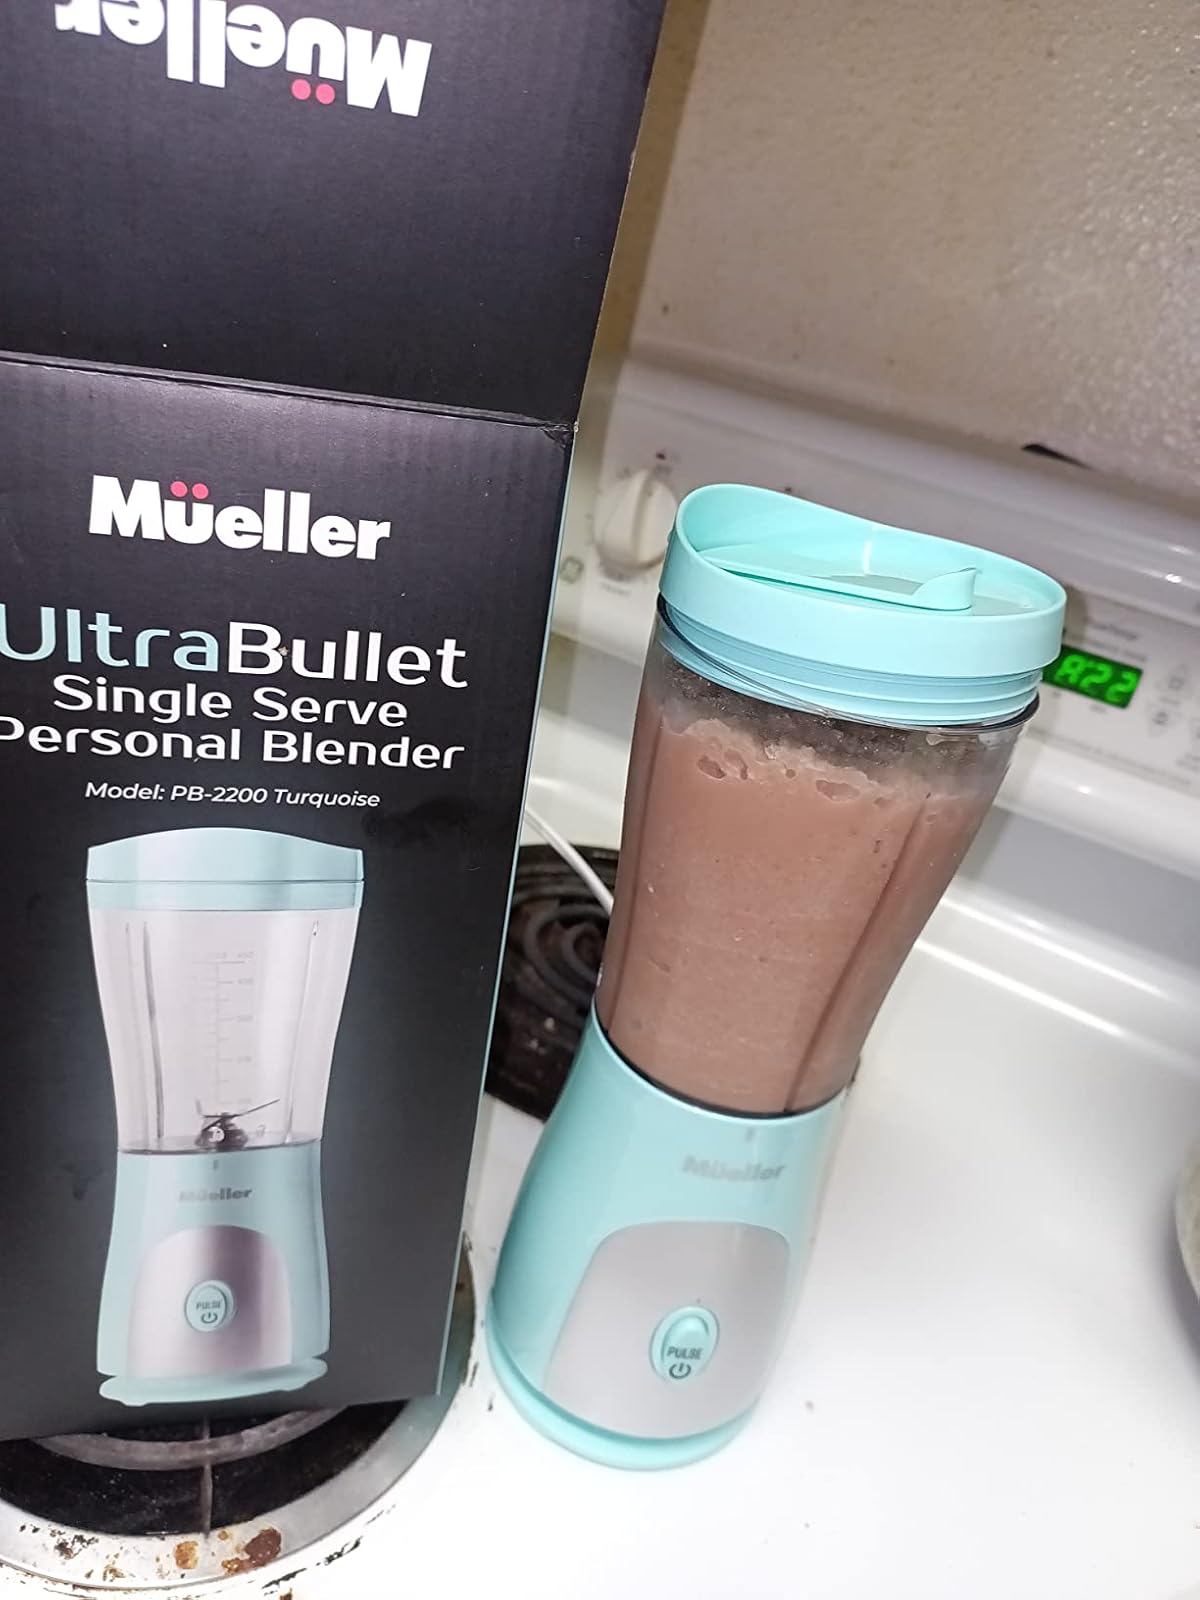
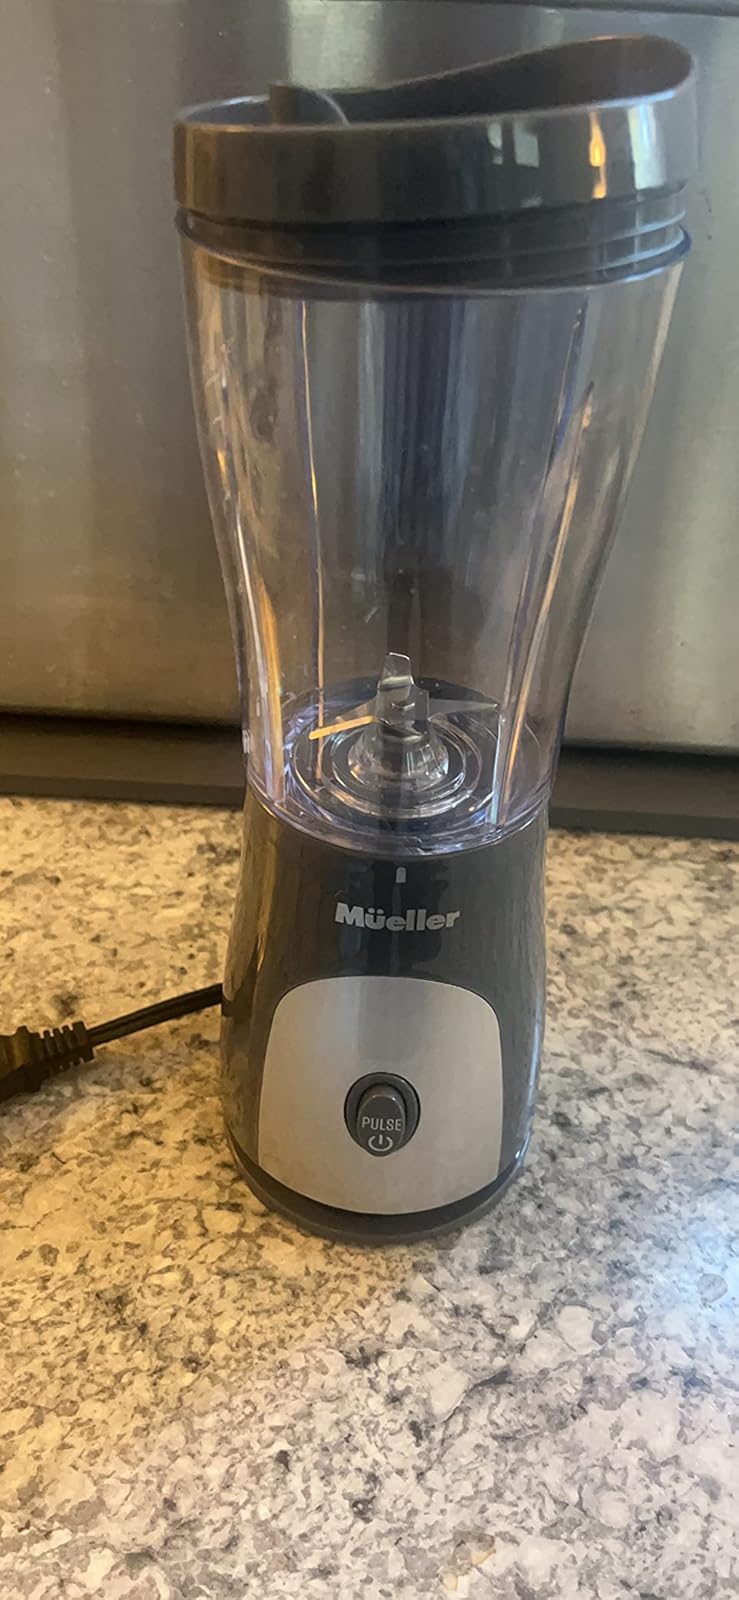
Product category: items_blender
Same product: no